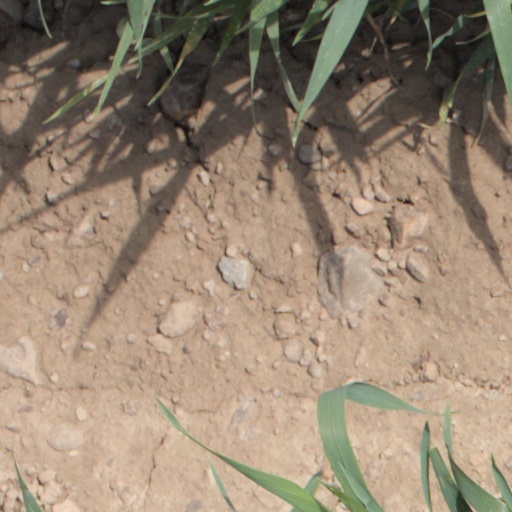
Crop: wheat